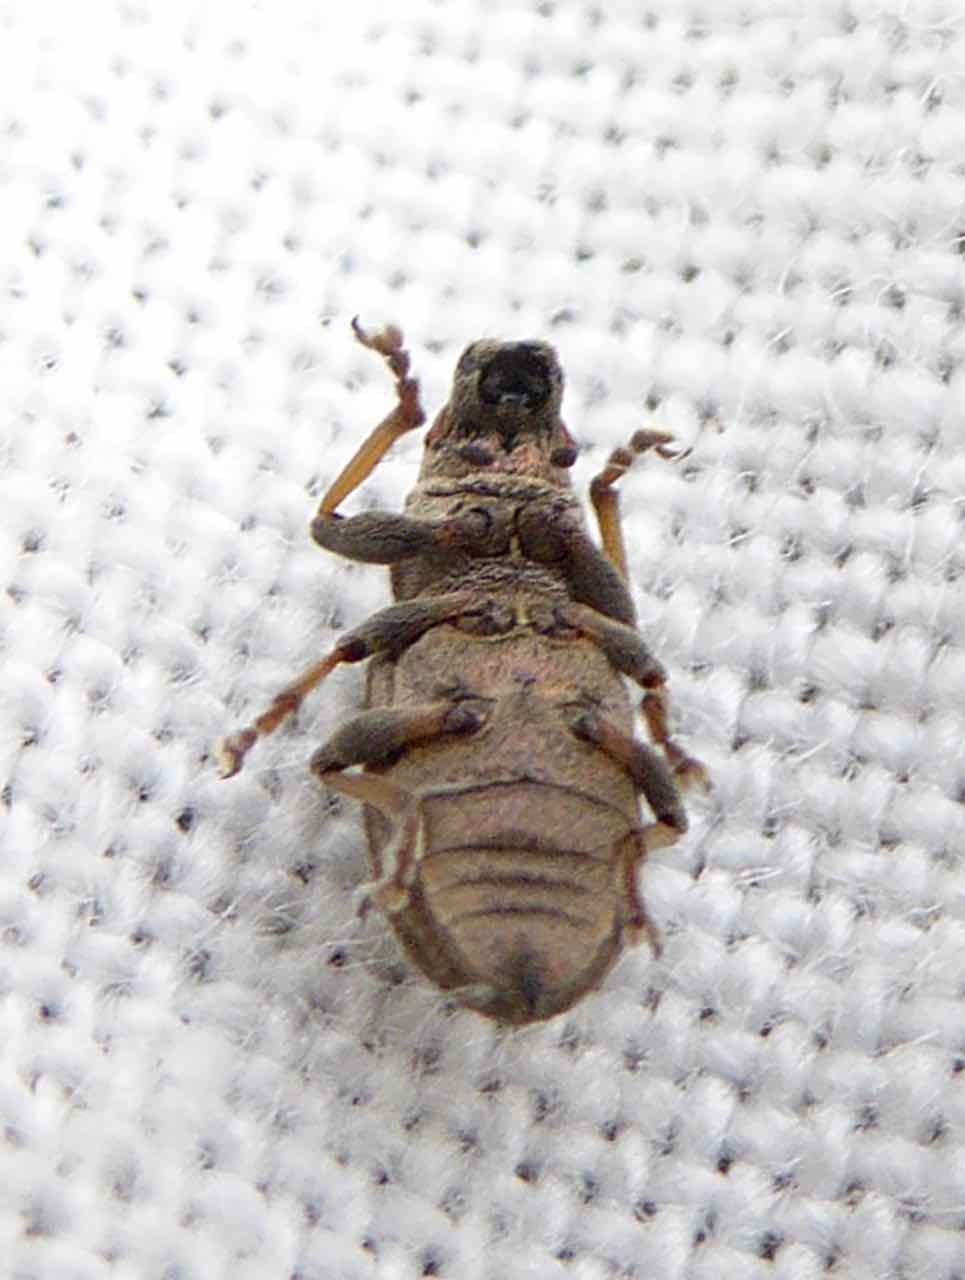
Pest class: pea_leaf_weevil